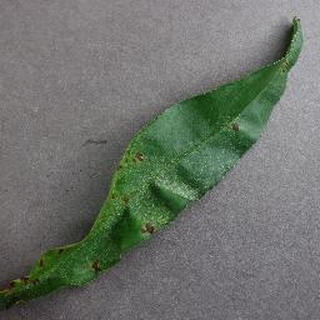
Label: peach_bacterial_spot